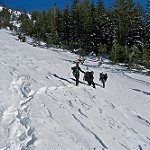
Label: mountain